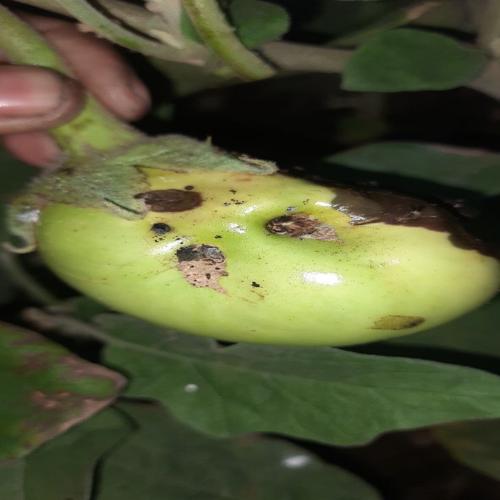
Label: Phomopsis Bright